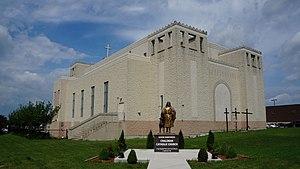
L'éparchie Mar-Addaï de Toronto des Chaldéens est une juridiction de l'Église catholique destinée aux fidèles de l'Église catholique chaldéenne, une des Églises catholiques orientales, résidant au Canada. Elle a été créée en juin 2011. En 2017, elle compte environ 38 000 fidèles desservis par dix prêtres et deux diacres.